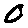
Label: 0